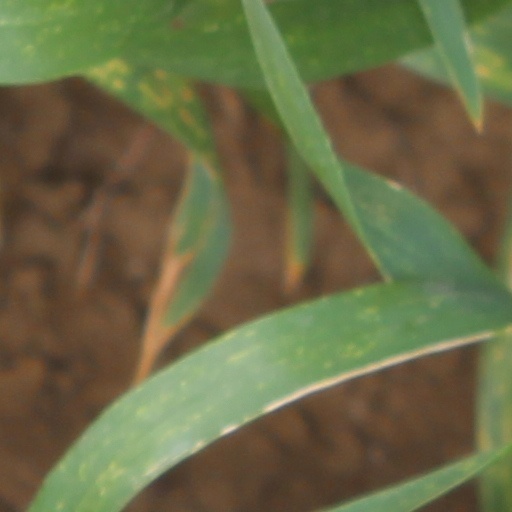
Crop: wheat